Sanskriti Museum & Art Gallery

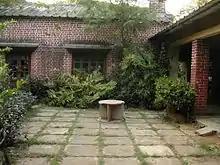
Sanskriti Museum Building

The museum has three major galleries- Archaeological Gallery, Ethnological Gallery, and Tribal Art & Crafts Gallery.